Technicolor

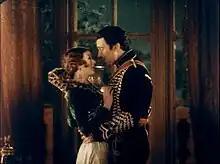
Example of Process 3 Technicolor. Myrna Loy and Walter Pidgeon in "Bride of the Regiment" (1930)

The second all-color feature in Process 2 Technicolor, "Wanderer of the Wasteland", was released in 1924. Process 2 was also used for color sequences in such major motion pictures as "The Ten Commandments" (1923), "The Phantom of the Opera" (1925), and "Ben-Hur" (1925). Douglas Fairbanks' "The Black Pirate" (1926) was the third all-color Process 2 feature.